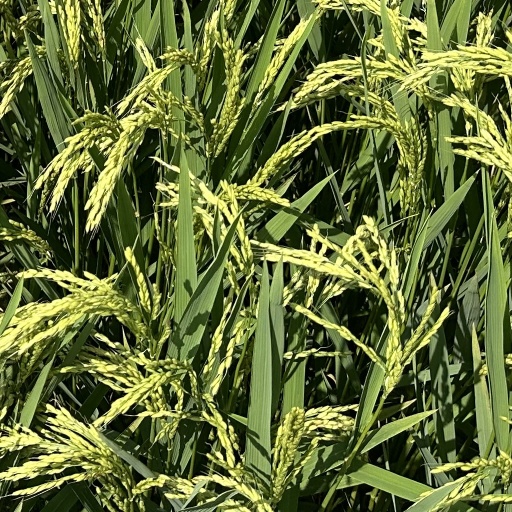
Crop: rice